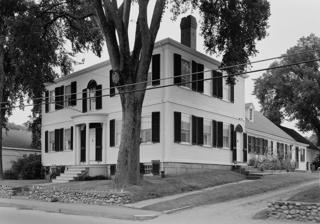
Building: Matthew Cottrill House
Country: United States of America
Year built: 1801
Historic house in Maine, United States Matthew Cottrill House General information Architectural style Federal Address Main Street (U.S. 1) Town or city Damariscotta, Maine Country US Design and construction Architect(s) Nicholas Codd Matthew Cottrill House U.S. National Register of Historic Places U.S. Historic district Contributing property Show map of Maine Show map of the United States Coordinates 44°1′50″N 69°32′6″W / 44.03056°N 69.53500°W / 44.03056; -69.53500 Area 1 acre (0.4 ha) Built 1801 ( 1801 ) Part of Main Street Historic District ( ID79000154 ) NRHP reference No. 74000177 Significant dates Added to NRHP May 2, 1974 Designated CP August 10, 1979 The Matthew Cottrill House is a historic house at 60 Main Street in Damariscotta , Maine .  Built in 1801, it is a well-preserved example of Federal period architecture.  It is historically significant for its association with Matthew Cottrill, an Irish immigrant who was, along with business partner James Kavanagh, a major economic force in Damariscotta, and also a key force in establishing the Roman Catholic church in Maine. The house was listed on the National Register of Historic Places on May 2, 1974. Description and history The house in 2014 The Matthew Cottrill House stands on the north side of Main Street in downtown Damariscotta.  It is a two-story wood-frame structure, with a low-pitch hip roof, clapboard siding, and a granite foundation.  The front facade is symmetrically arranged, with five bays.  The outer bays have sash windows with shutters, while the main entrance is in the center bay, sheltered by a half-round portico with Doric columns supporting a plain frieze.  Above the entrance is a smaller sash window, topped by a half-round fan.  A long single-story ell, probably built before the current main block, extends the building to the rear. The ell of the house is believed to have been built about 1760, by members of the locally prominent Chapman family.  The main block was built in 1801 by Nicholas Codd for Matthew Cottrill.  Both Codd and Cottrill were Irish immigrants; Codd was a builder in Boston, Massachusetts who was invited to the Damariscotta area by Rev. Francis Matignon.  He is credited with construction of several fine houses in addition to this one, as well as St. Patrick's Catholic Church in Damariscotta Mills (part of Newcastle ), the oldest Catholic church in the state.  Cottrill and his friend and business partner James Kavanagh (for whom Codd built a house in Damariscotta Mills) were a major economic force in the Damariscotta area, operating mills, shipyards, and ships on the Damariscotta River . See also National Register of Historic Places listings in Lincoln County, Maine References Wikimedia Commons has media related to Matthew Cottrill House .